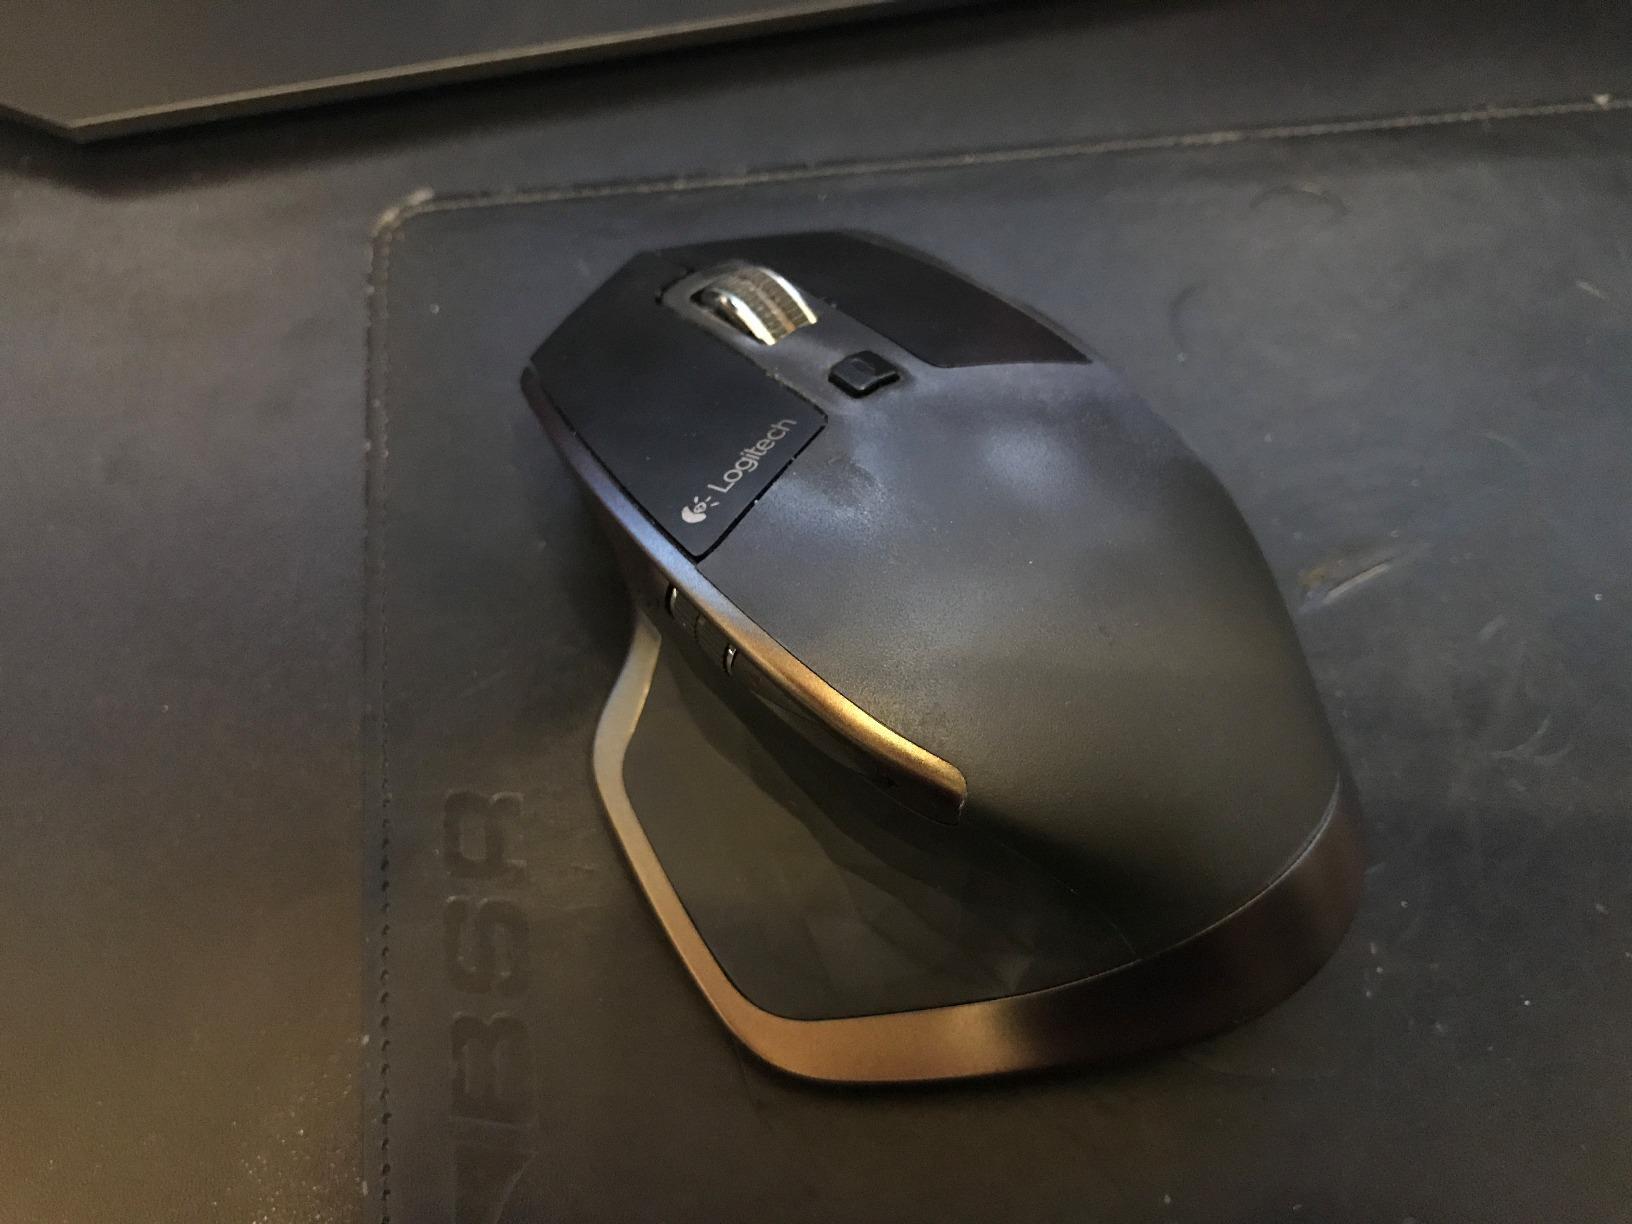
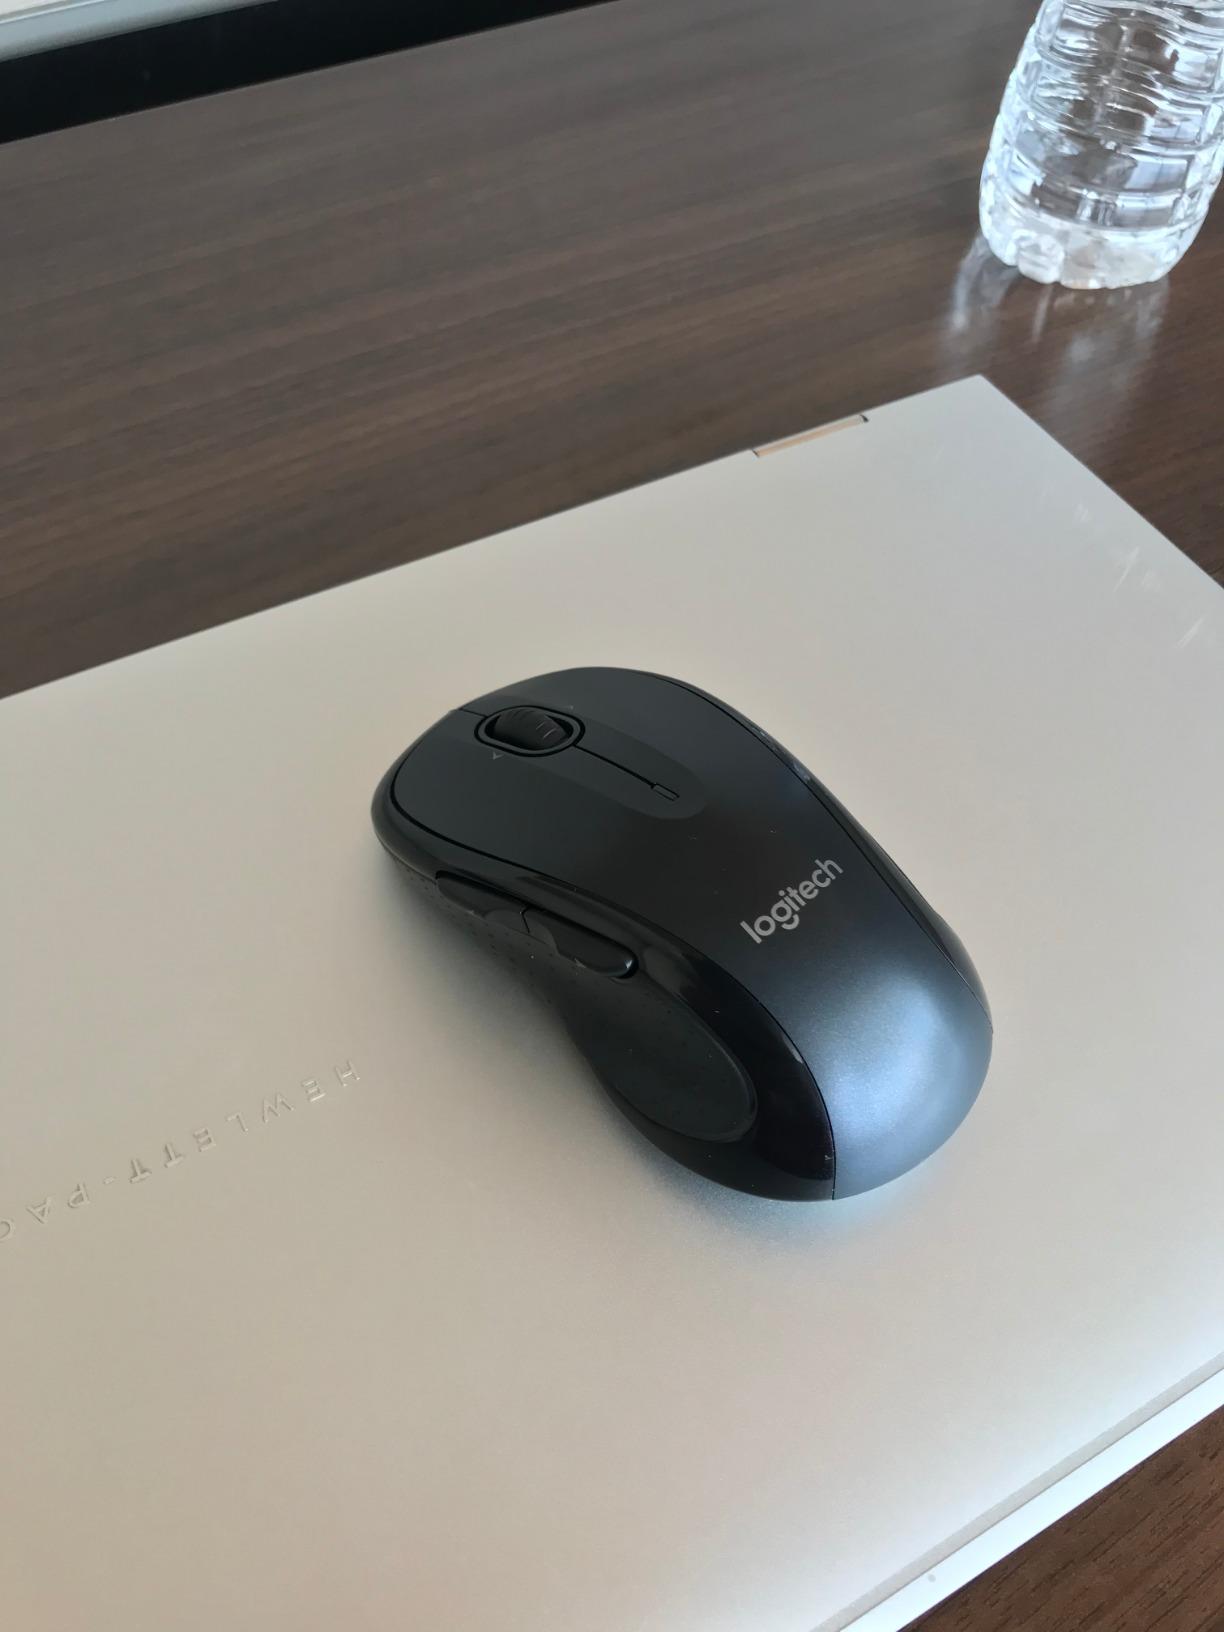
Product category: mouse
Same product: no